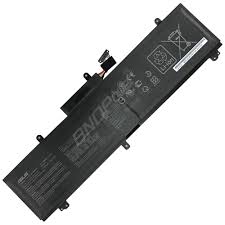
Waste category: battery